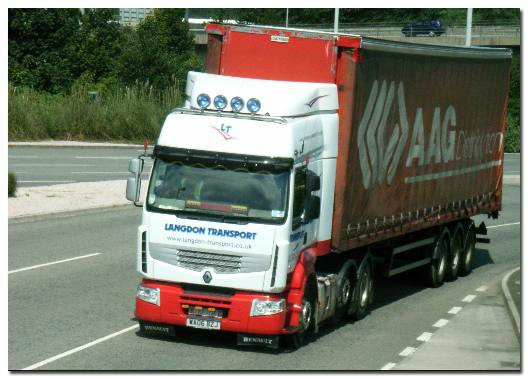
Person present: No